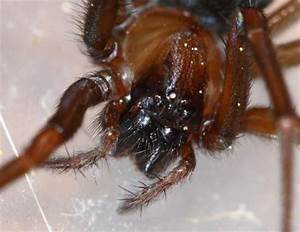
Label: ragno